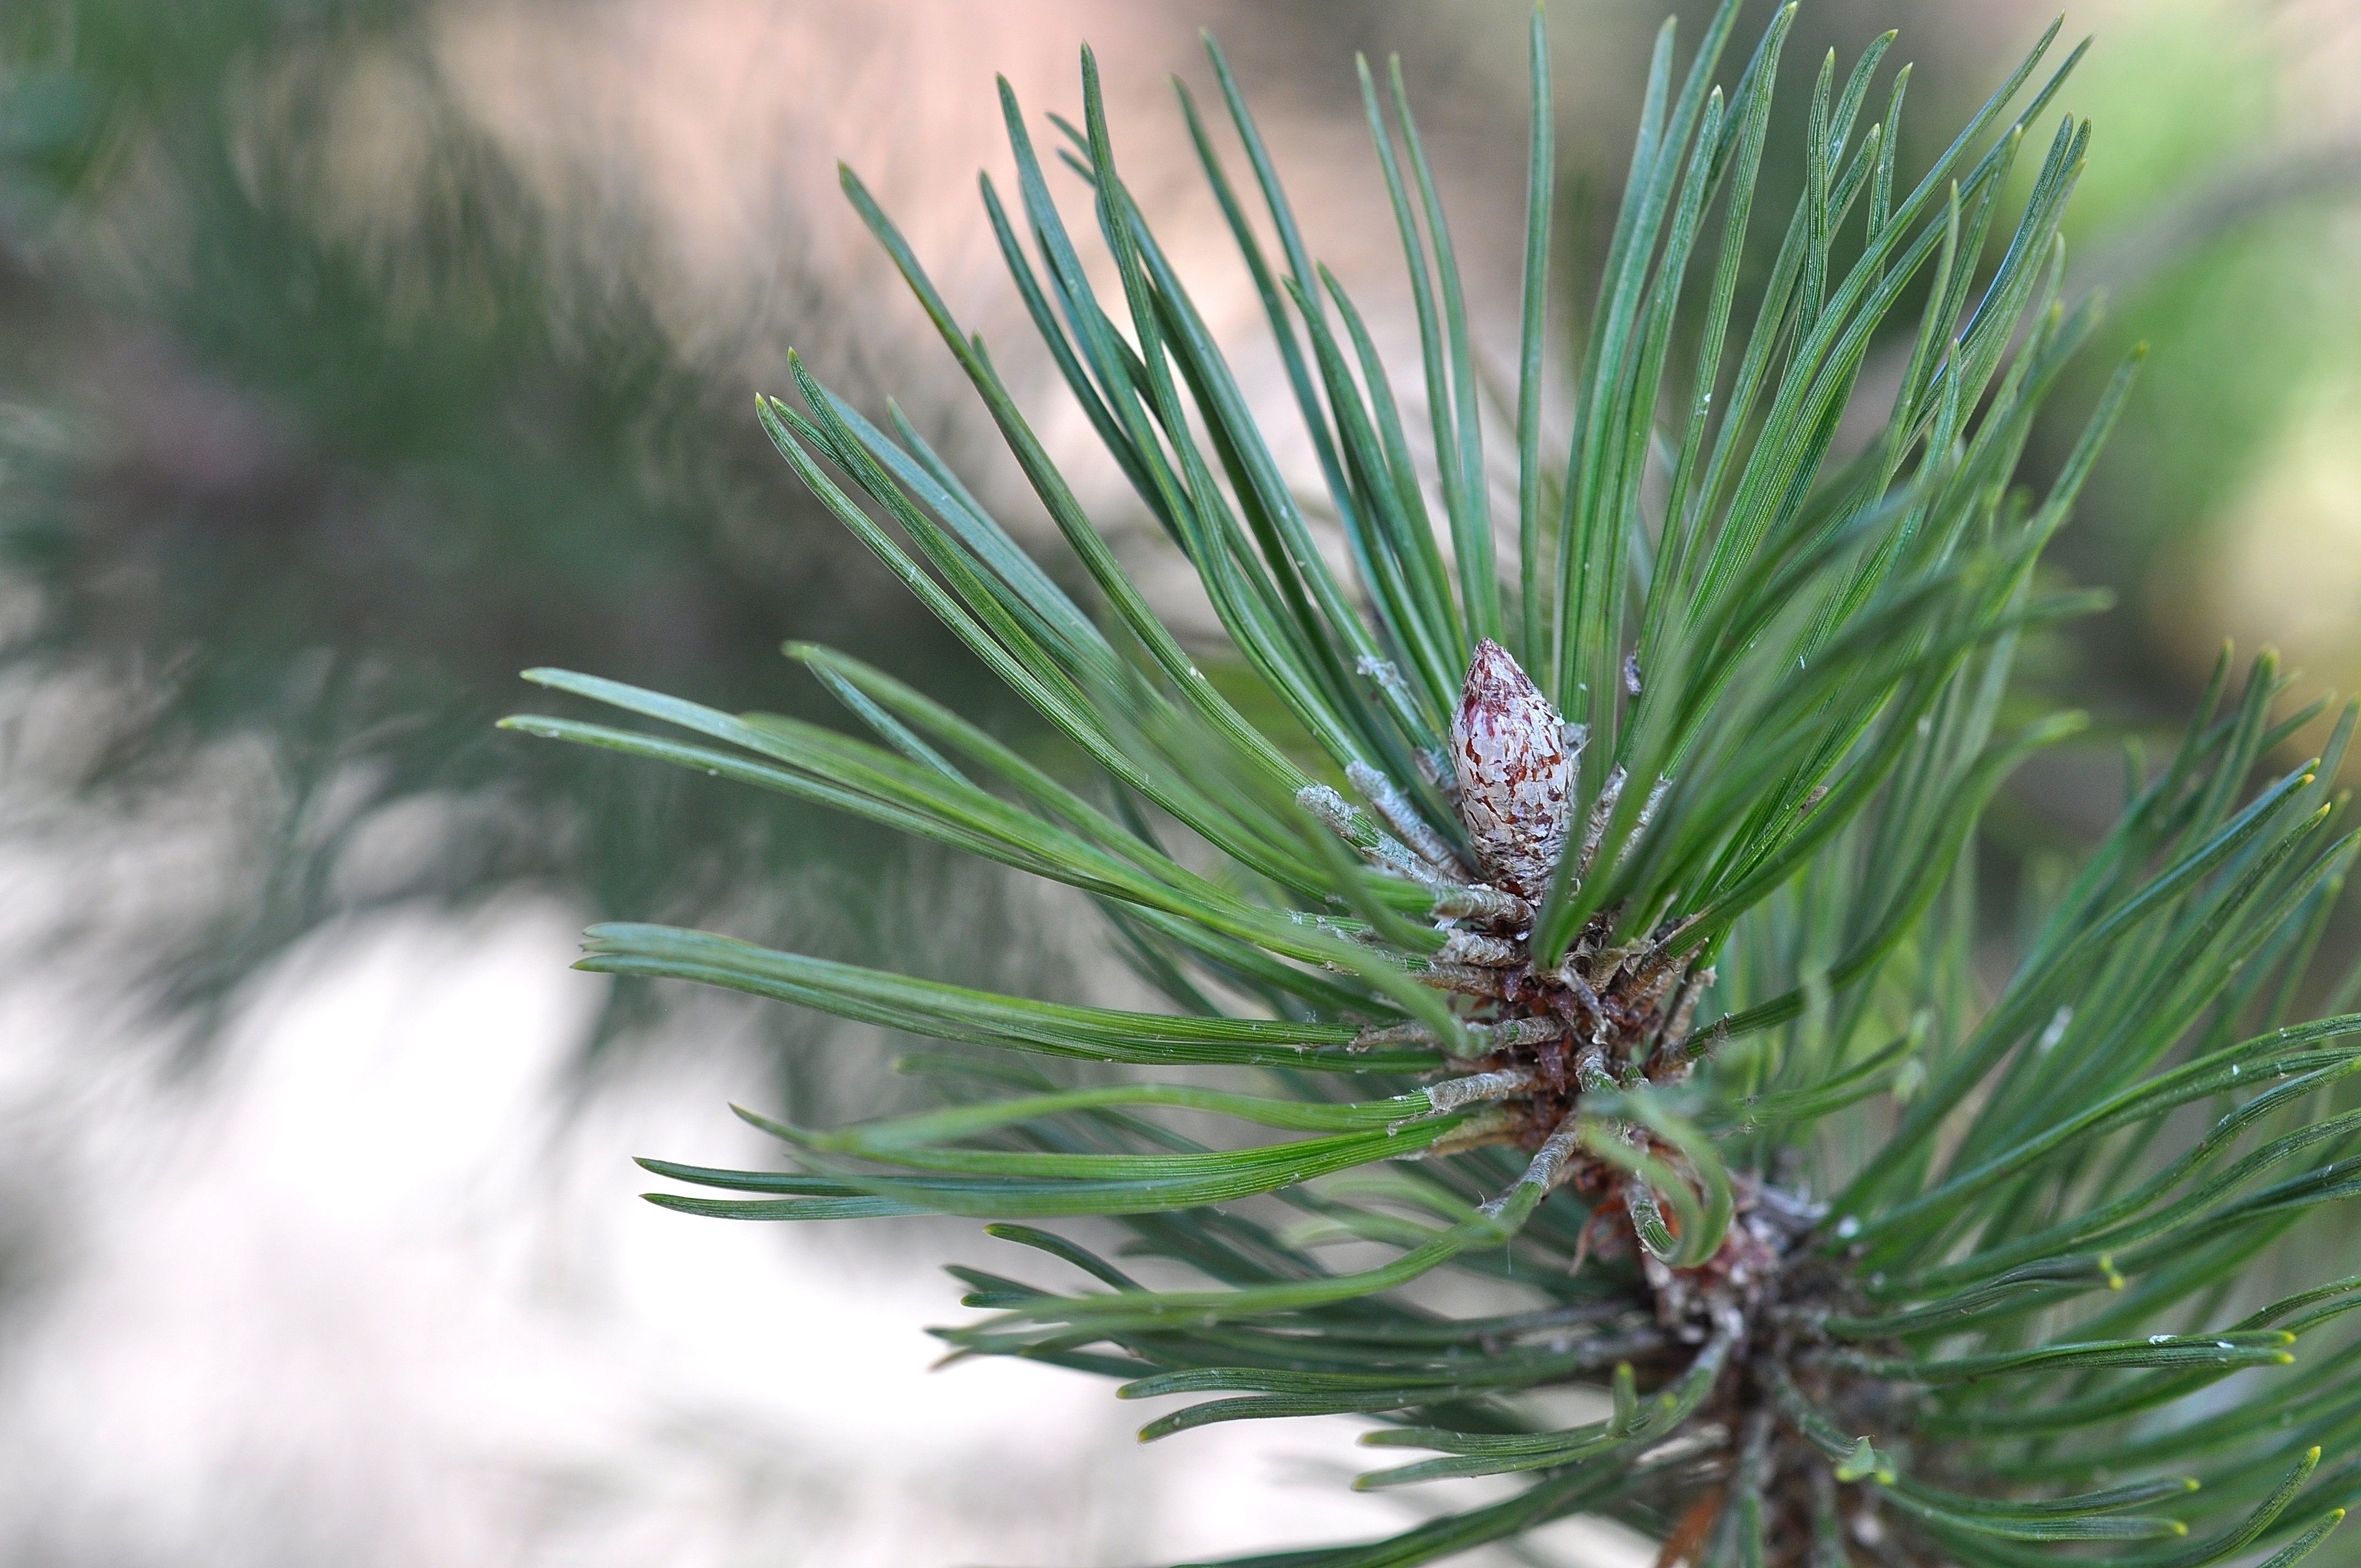
tree, nature, grass, branch, plant, leaf, flower, pine, evergreen, botany, fir, close, flora, twig, conifer, spruce, larch, macro photography, pine needles, pine family, grass family, woody plant, land plant, arecales